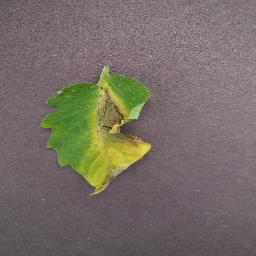
Label: Tomato___Late_blight